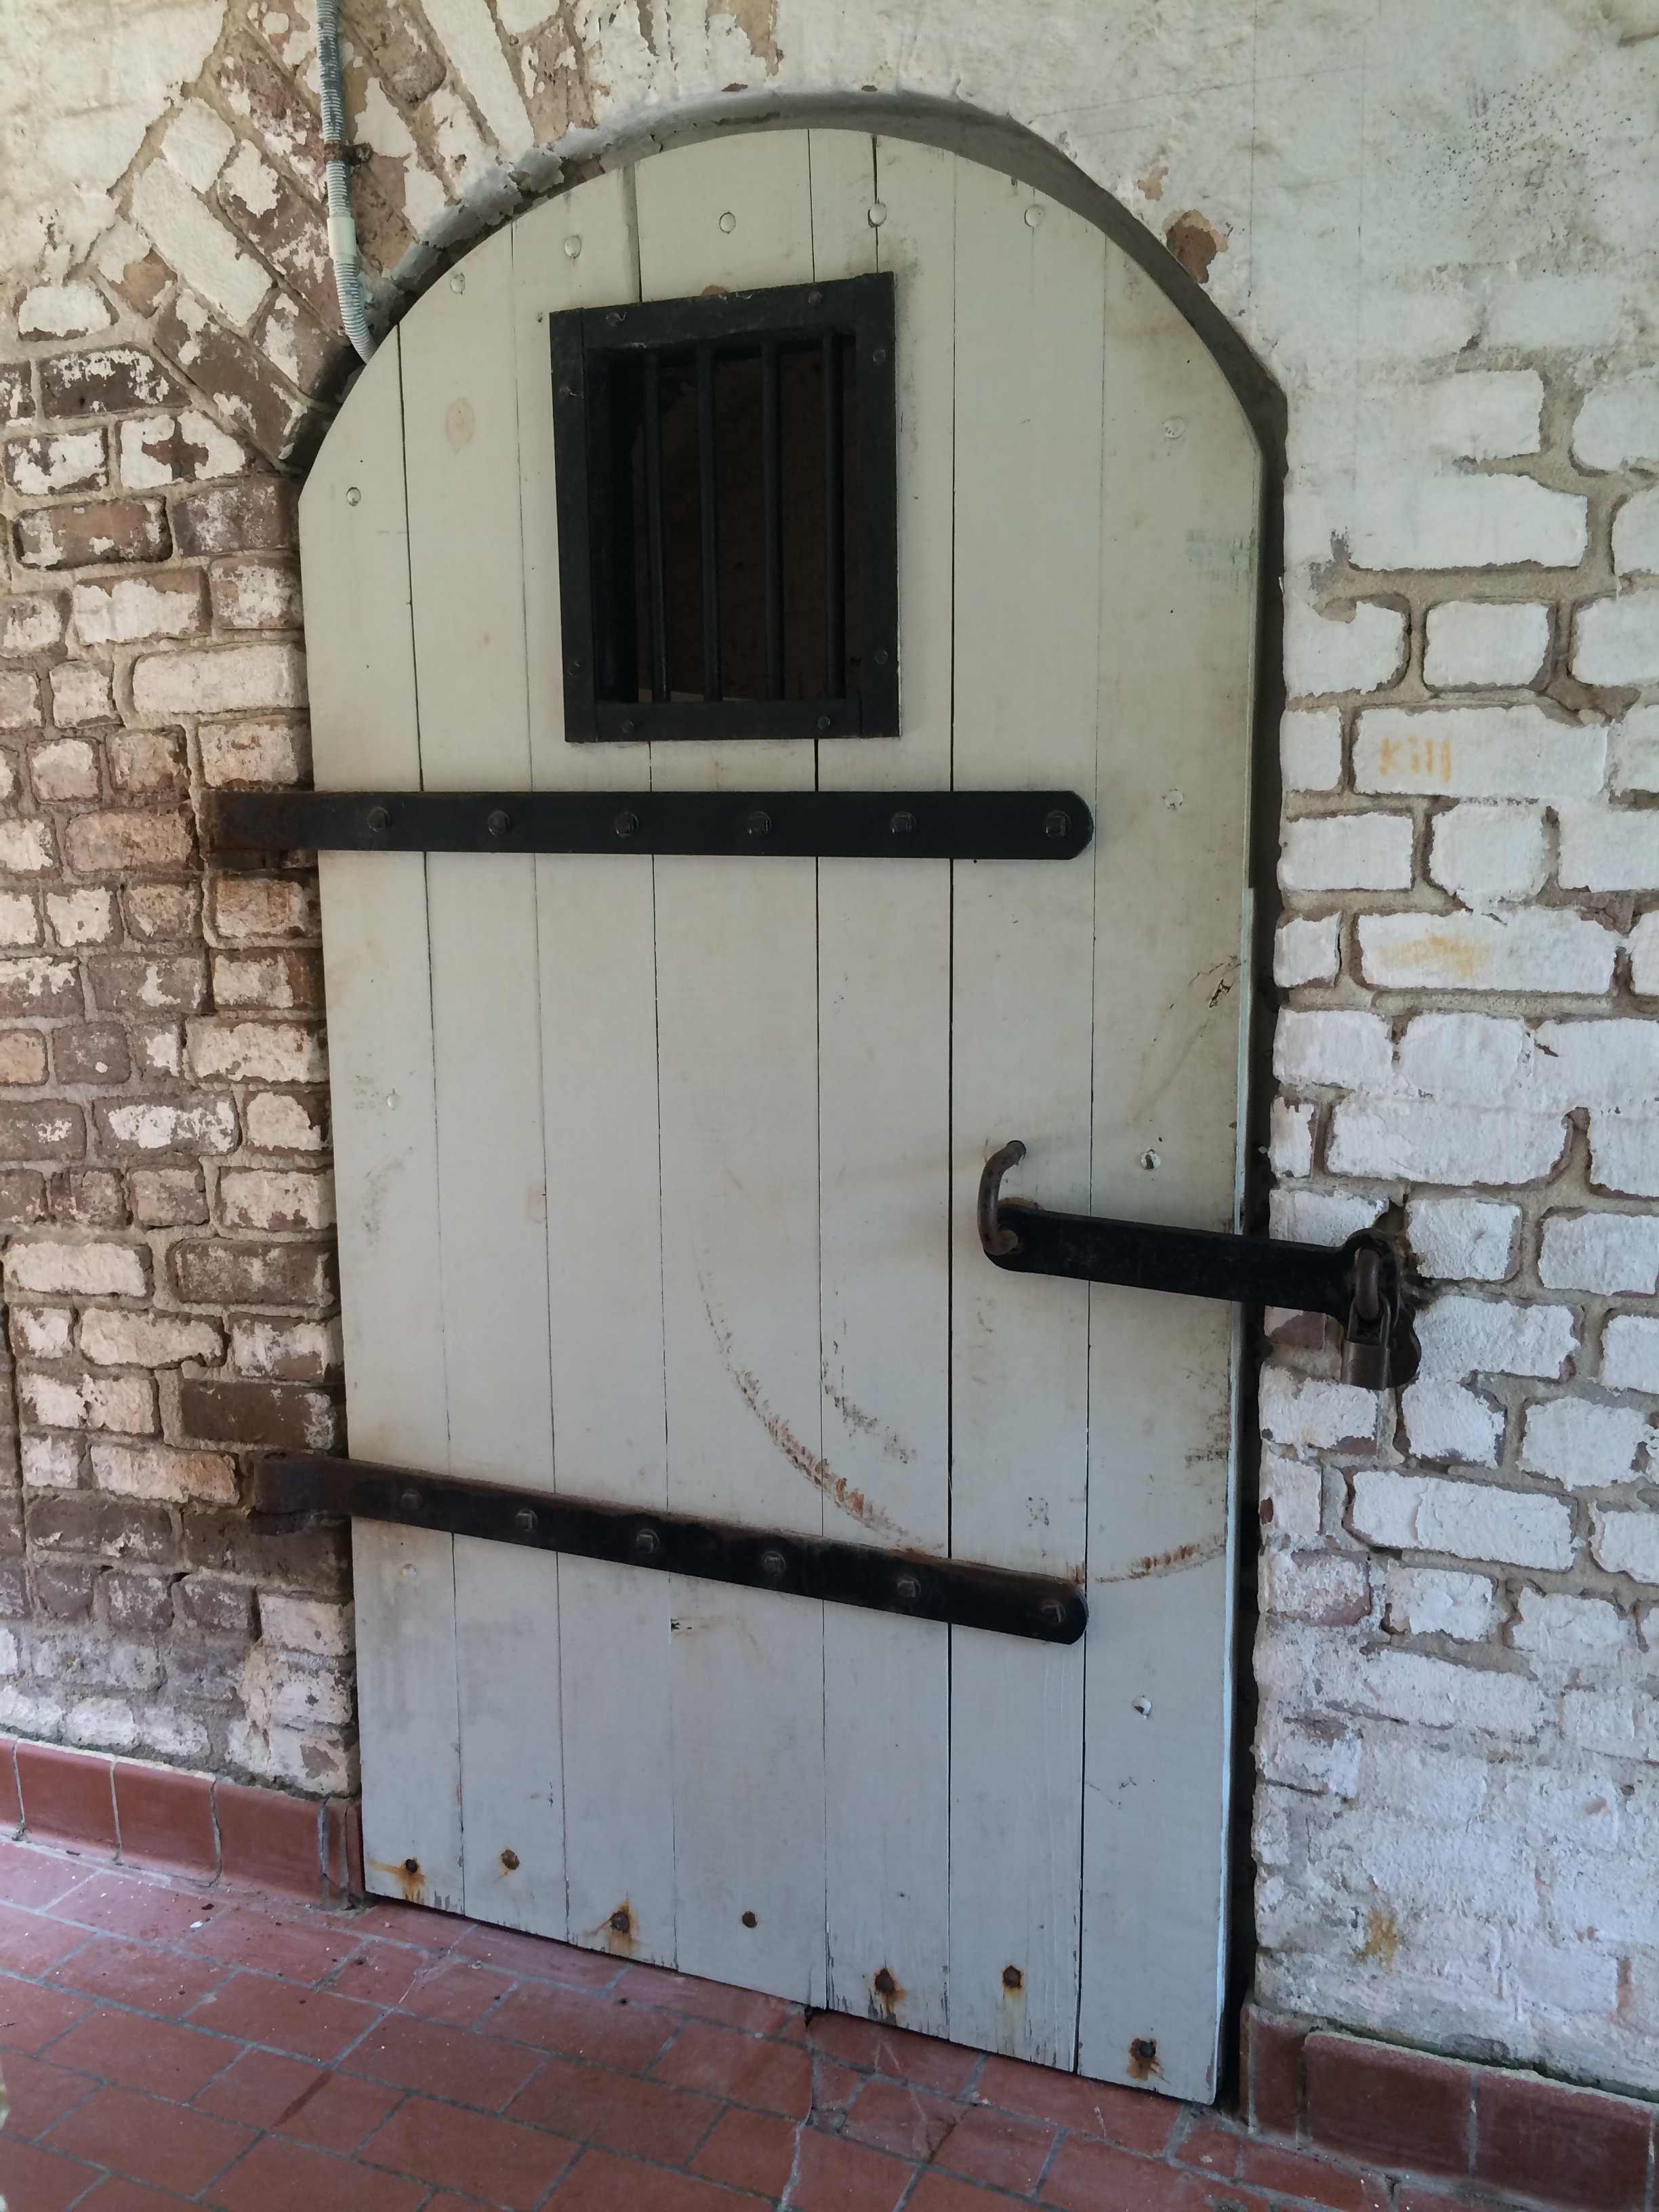
architecture, wood, vintage, antique, house, texture, window, old, wall, rustic, arch, entrance, cottage, facade, historic, gate, brick, door, doorway, fortress, rusty, wooden, history, fort, style, iron, historical, brickwork, old door, aged, enter, wood door, man made object, old brick